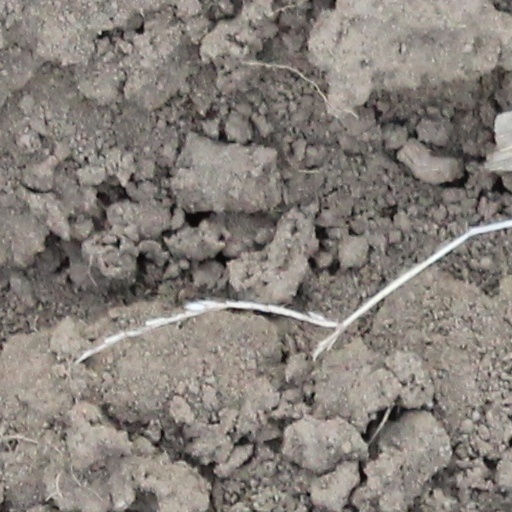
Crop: wheat